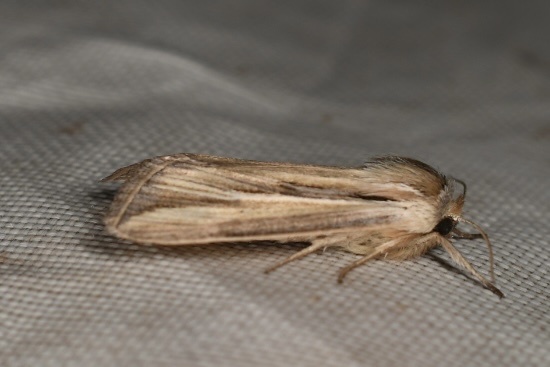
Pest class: wheathead_armyworm_Dargida_diffusa